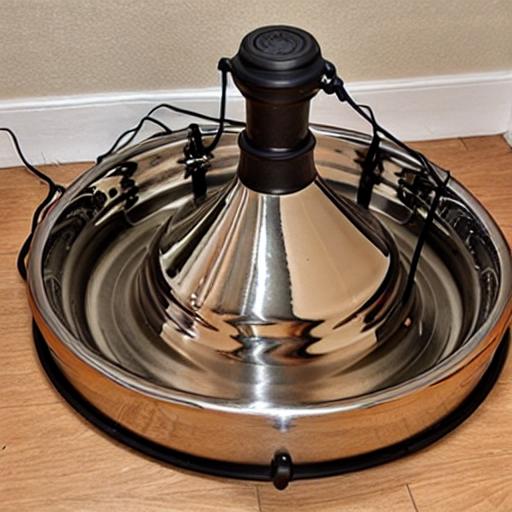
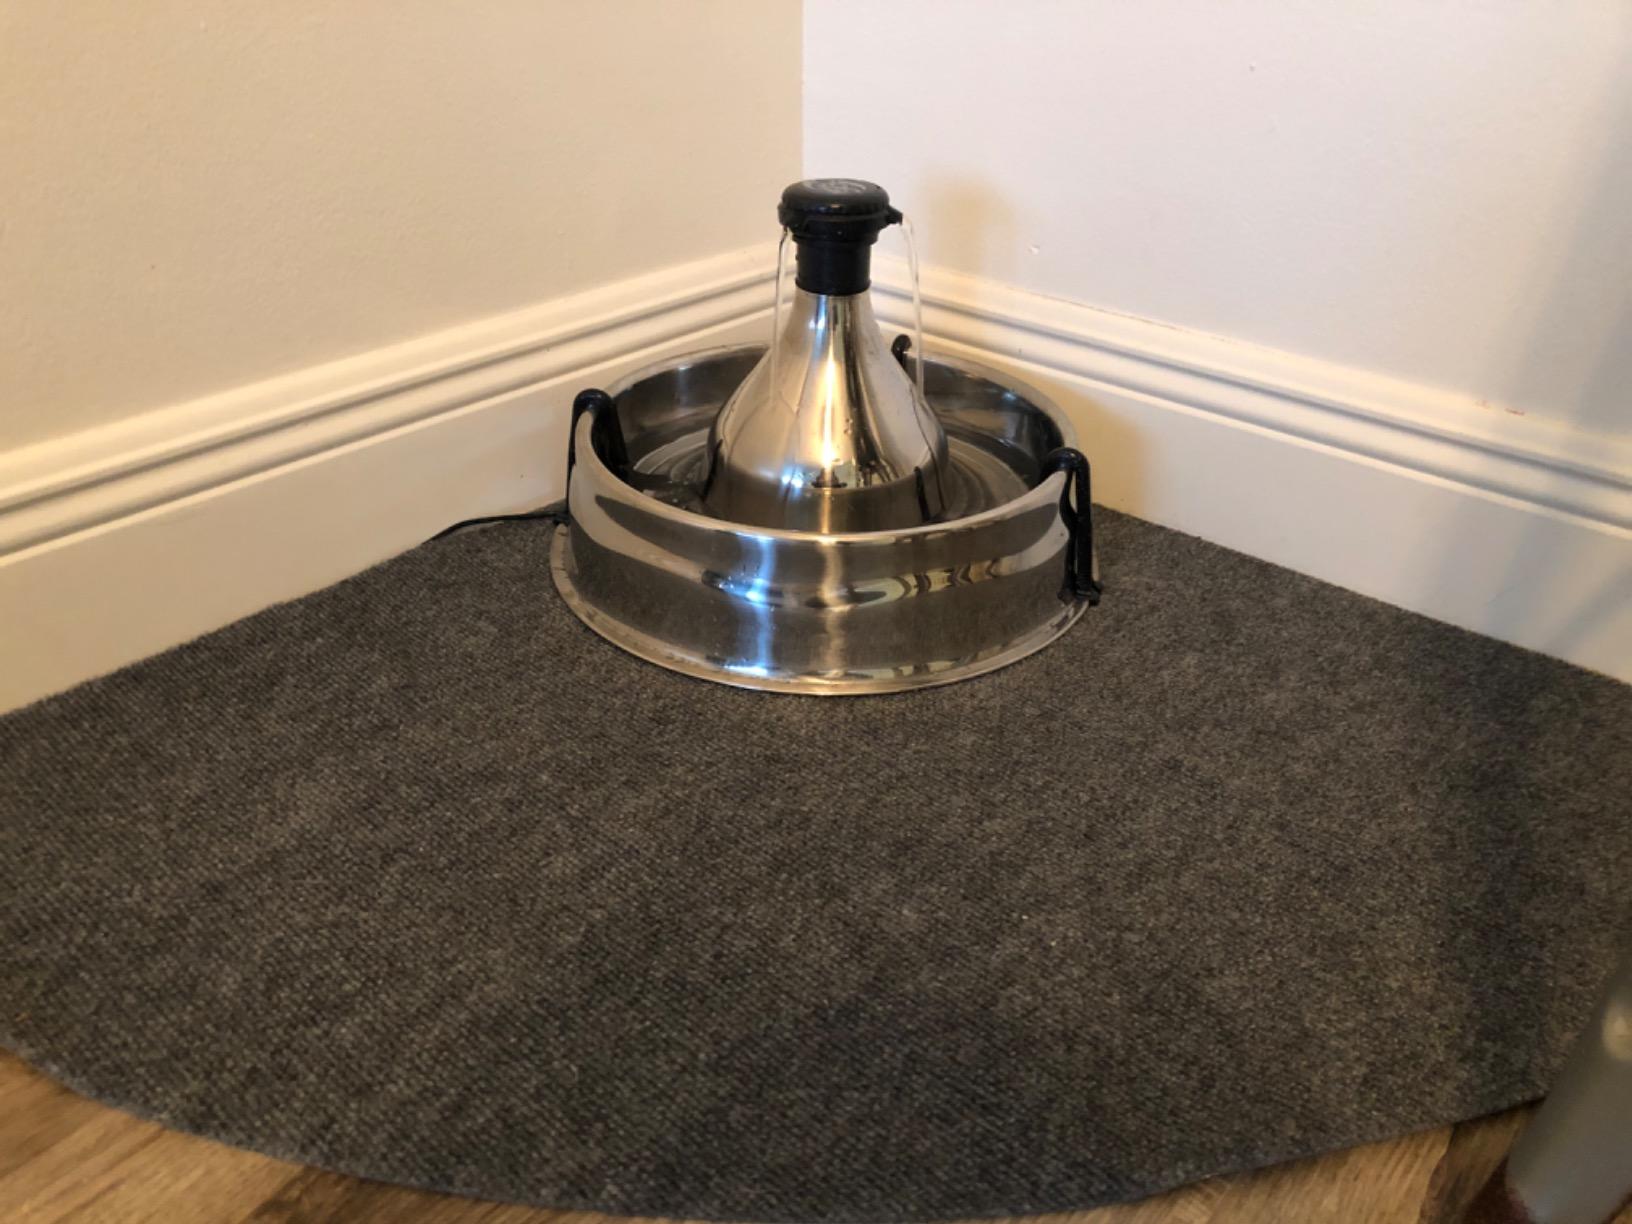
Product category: items_bowl
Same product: no